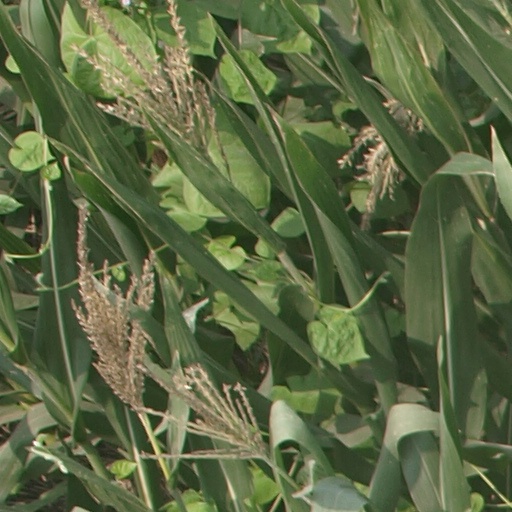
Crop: maize; corn